John T. Biggers

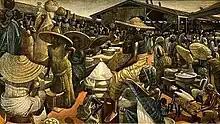
"Kumasi Market" (1962)

When Biggers studied African myths and legends, he was particularly drawn to the creation stories of a matriarchal deistic system, contrasting with the patriarchal images of the European world. As his ideas and images of Africa melded with memories of his rural Southern life, his work became more geometric, stylized and symbolic. He used quilt-like geometric patterning as a unifying element of his work and made his colors richer and lighter. In later years, Biggers shifted from creating works that were overtly critical of racial and economic injustice ("Victim of the City Streets #2", 1946) to more allegorical works ("Birth from the Sea", 1964 and "Shotguns: Third Ward", 1987).